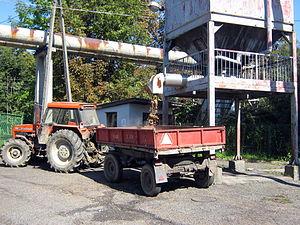
Les drêches sont des résidus du brassage des céréales, généralement utilisés pour l'alimentation animale. Elles sont principalement issues des brasseries et des distilleries fabricant des alcools et le bioéthanol, et correspondent à l'ensemble des éléments non solubles qui restent après fermentation et transformation de l'amidon des grains en alcool. Les drêches sont principalement produites à partir de l'orge, du blé ou du maïs. Elles constituent un aliment riche en énergie, en protéines et en minéraux utilisé pour nourrir les ruminants, tant pour l'engraissement que la production laitière, mais également d'une manière plus marginale pour les porcs et la volaille. Elles ont été auparavant utilisées par quelques éleveurs situés à proximité des unités de fabrication, mais le développement des biocarburants a multiplié leur production. Beaucoup plus courantes depuis la fin des années 2000, elles font l'objet d'un commerce qui s'internationalise. Elles peuvent se présenter sous différentes formes, fraîches, ensilées ou déshydratées.